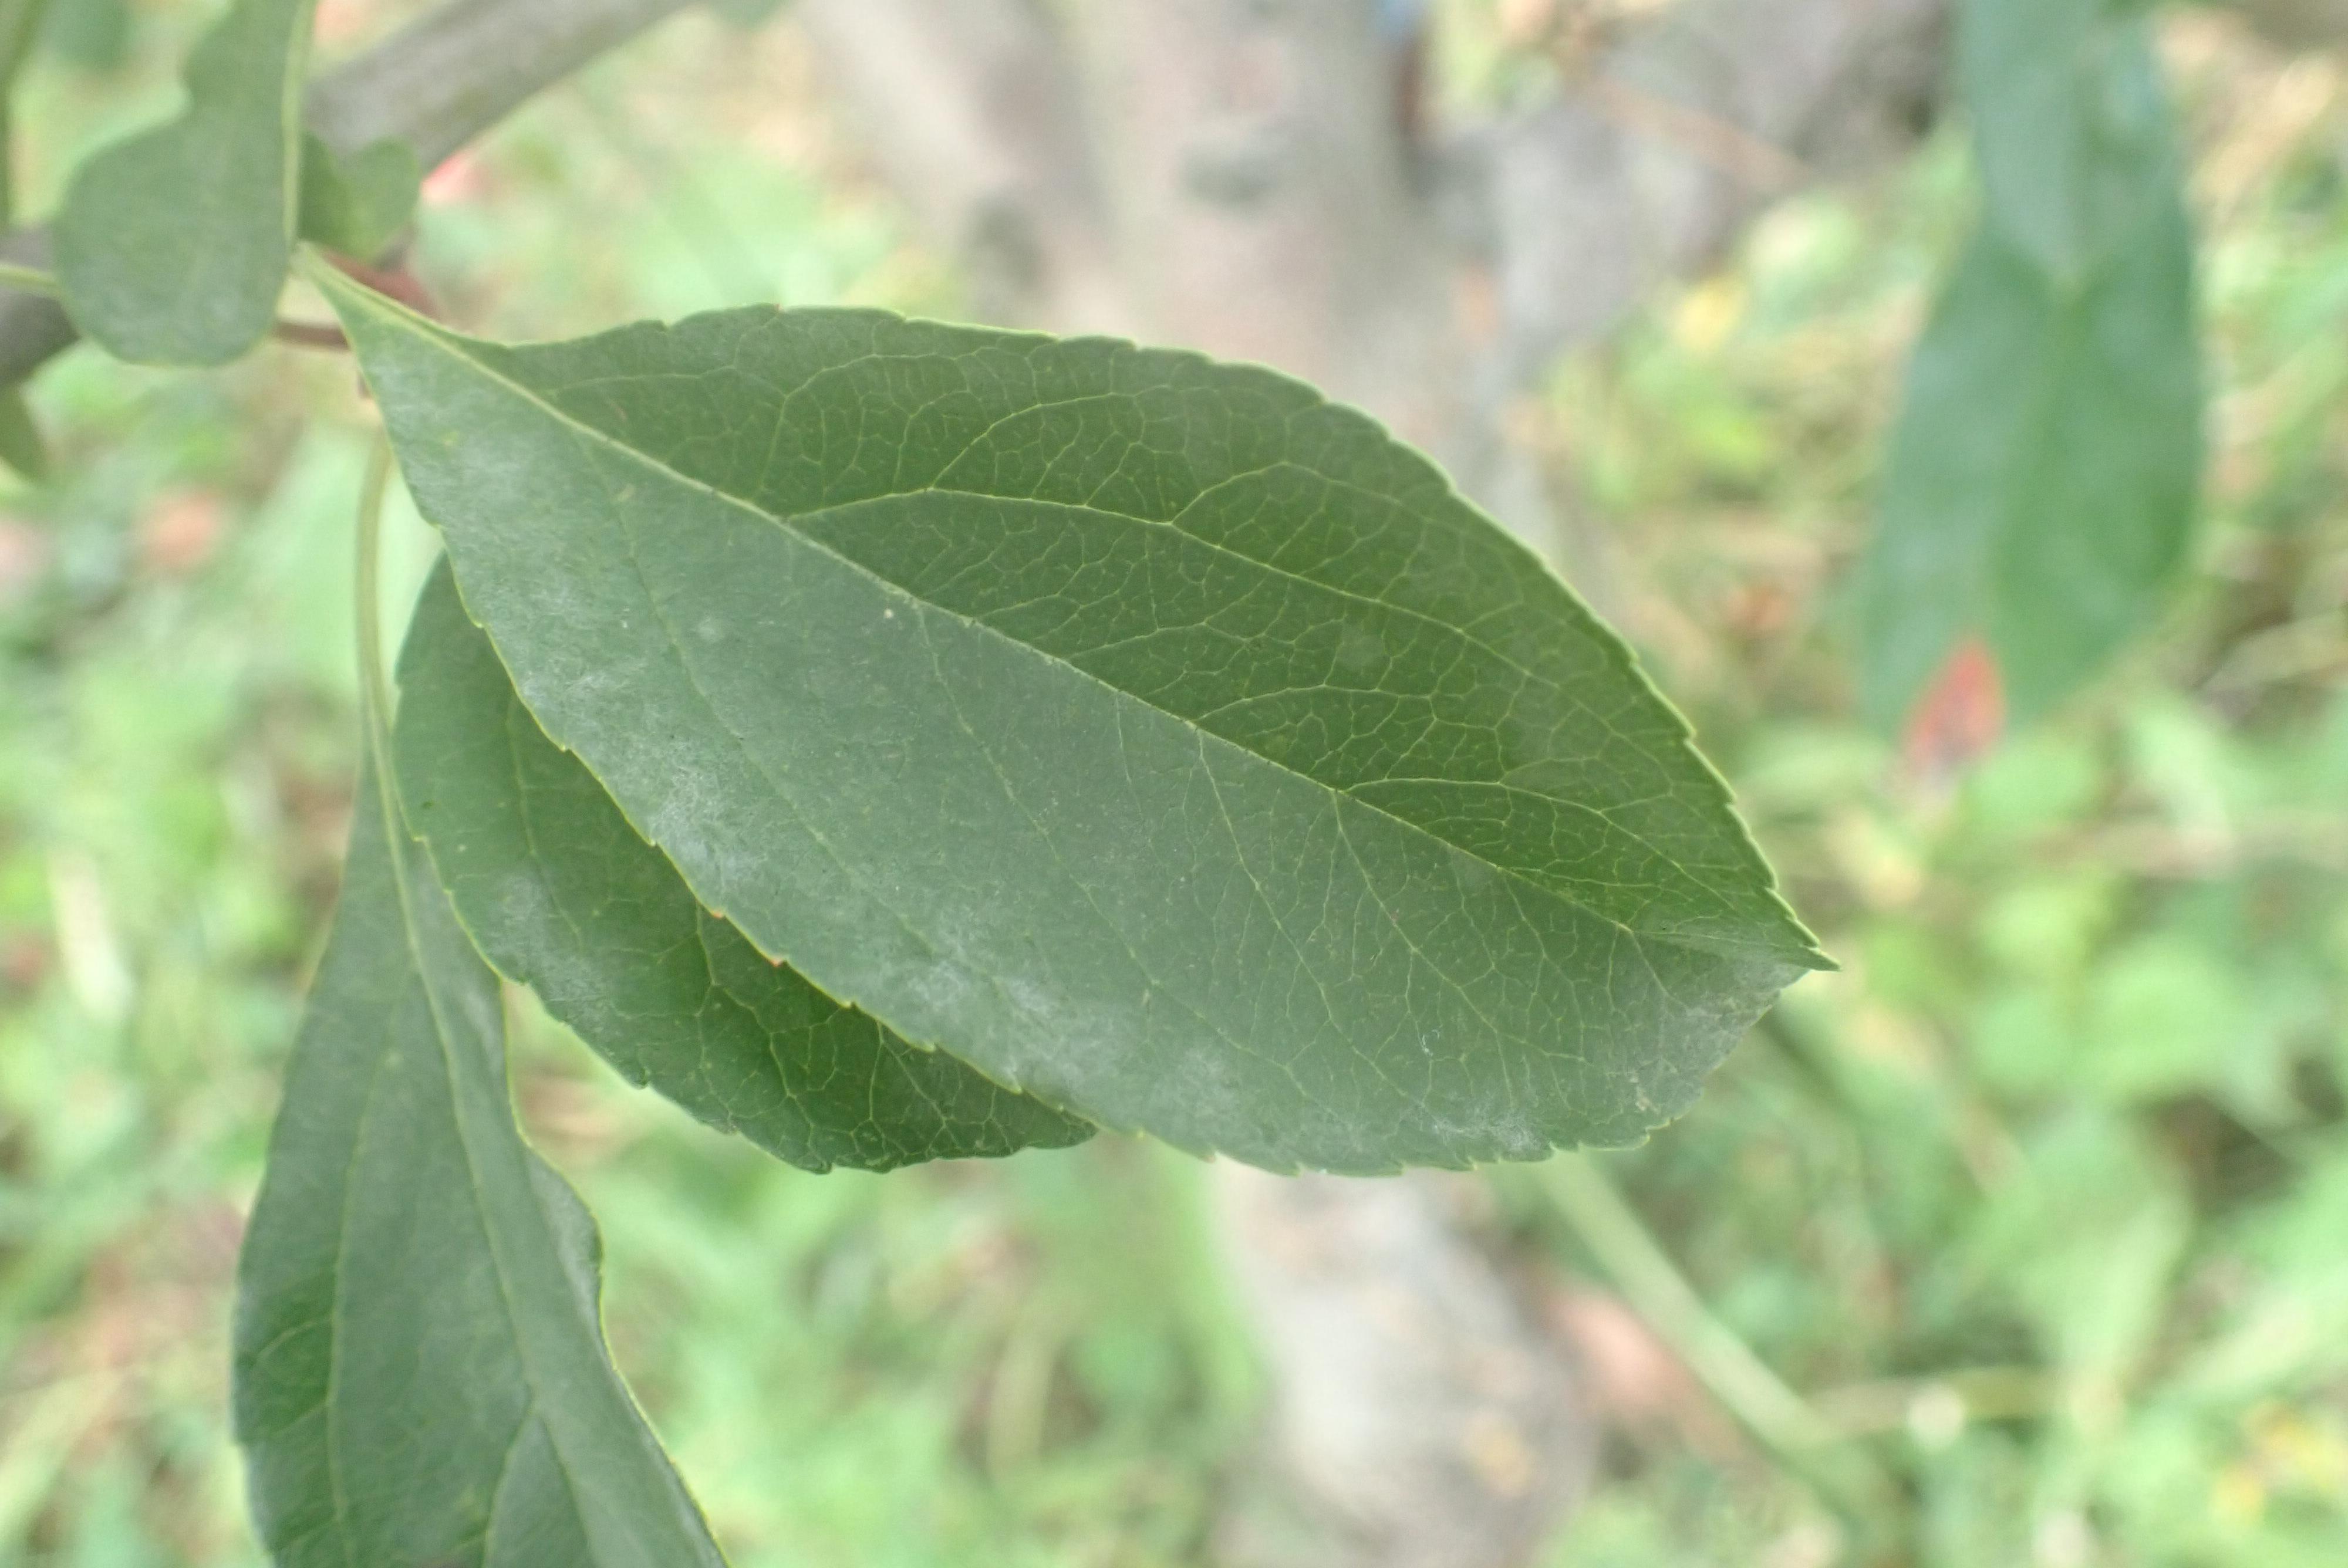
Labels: powdery_mildew